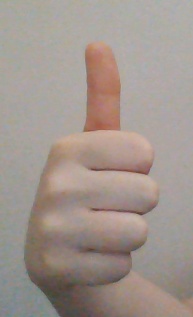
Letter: aleff